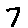
Label: 7